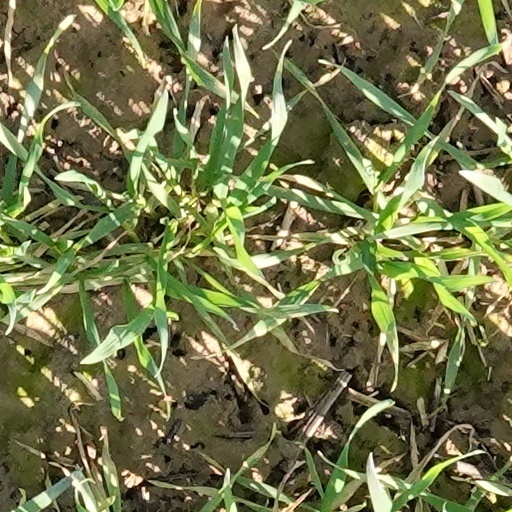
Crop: wheat